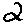
Label: 2